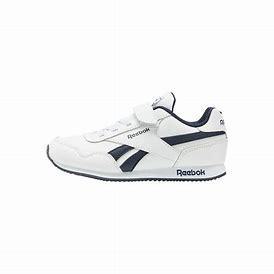
Brand: Reebok
Model: Royal Classic Jogger 3